Pac (wrestler)

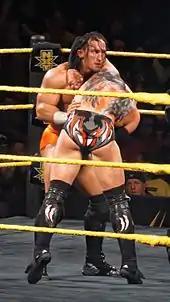
Neville wrestling Finn Bálor in March 2015

On the 29 May episode of "NXT", Neville competed in an NXT Championship number one contender battle royal, eliminating Mason Ryan and Bray Wyatt (who had eleven and two eliminations respectively) to make it to the final two participants, but his former tag partner Dallas eliminated him to win the match. Later, Dallas won his title match to become NXT Champion. Neville continued his feud with the Wyatt Family by losing to them in two six-man tag matches, once while teaming with Corey Graves and Kassius Ohno, and once with Graves and William Regal. On 20 June, Neville regained the NXT Tag Team Championship from the Wyatt Family with a new partner in Graves. On the 6 August episode of "NXT", Neville faced Dean Ambrose for his United States Championship, which Ambrose retained when the other members of The Shield caused a disqualification. Neville and Graves lost the title to The Ascension (Conor O'Brian and Rick Victor) in September. Following this, the two feuded after failing to regain the title.